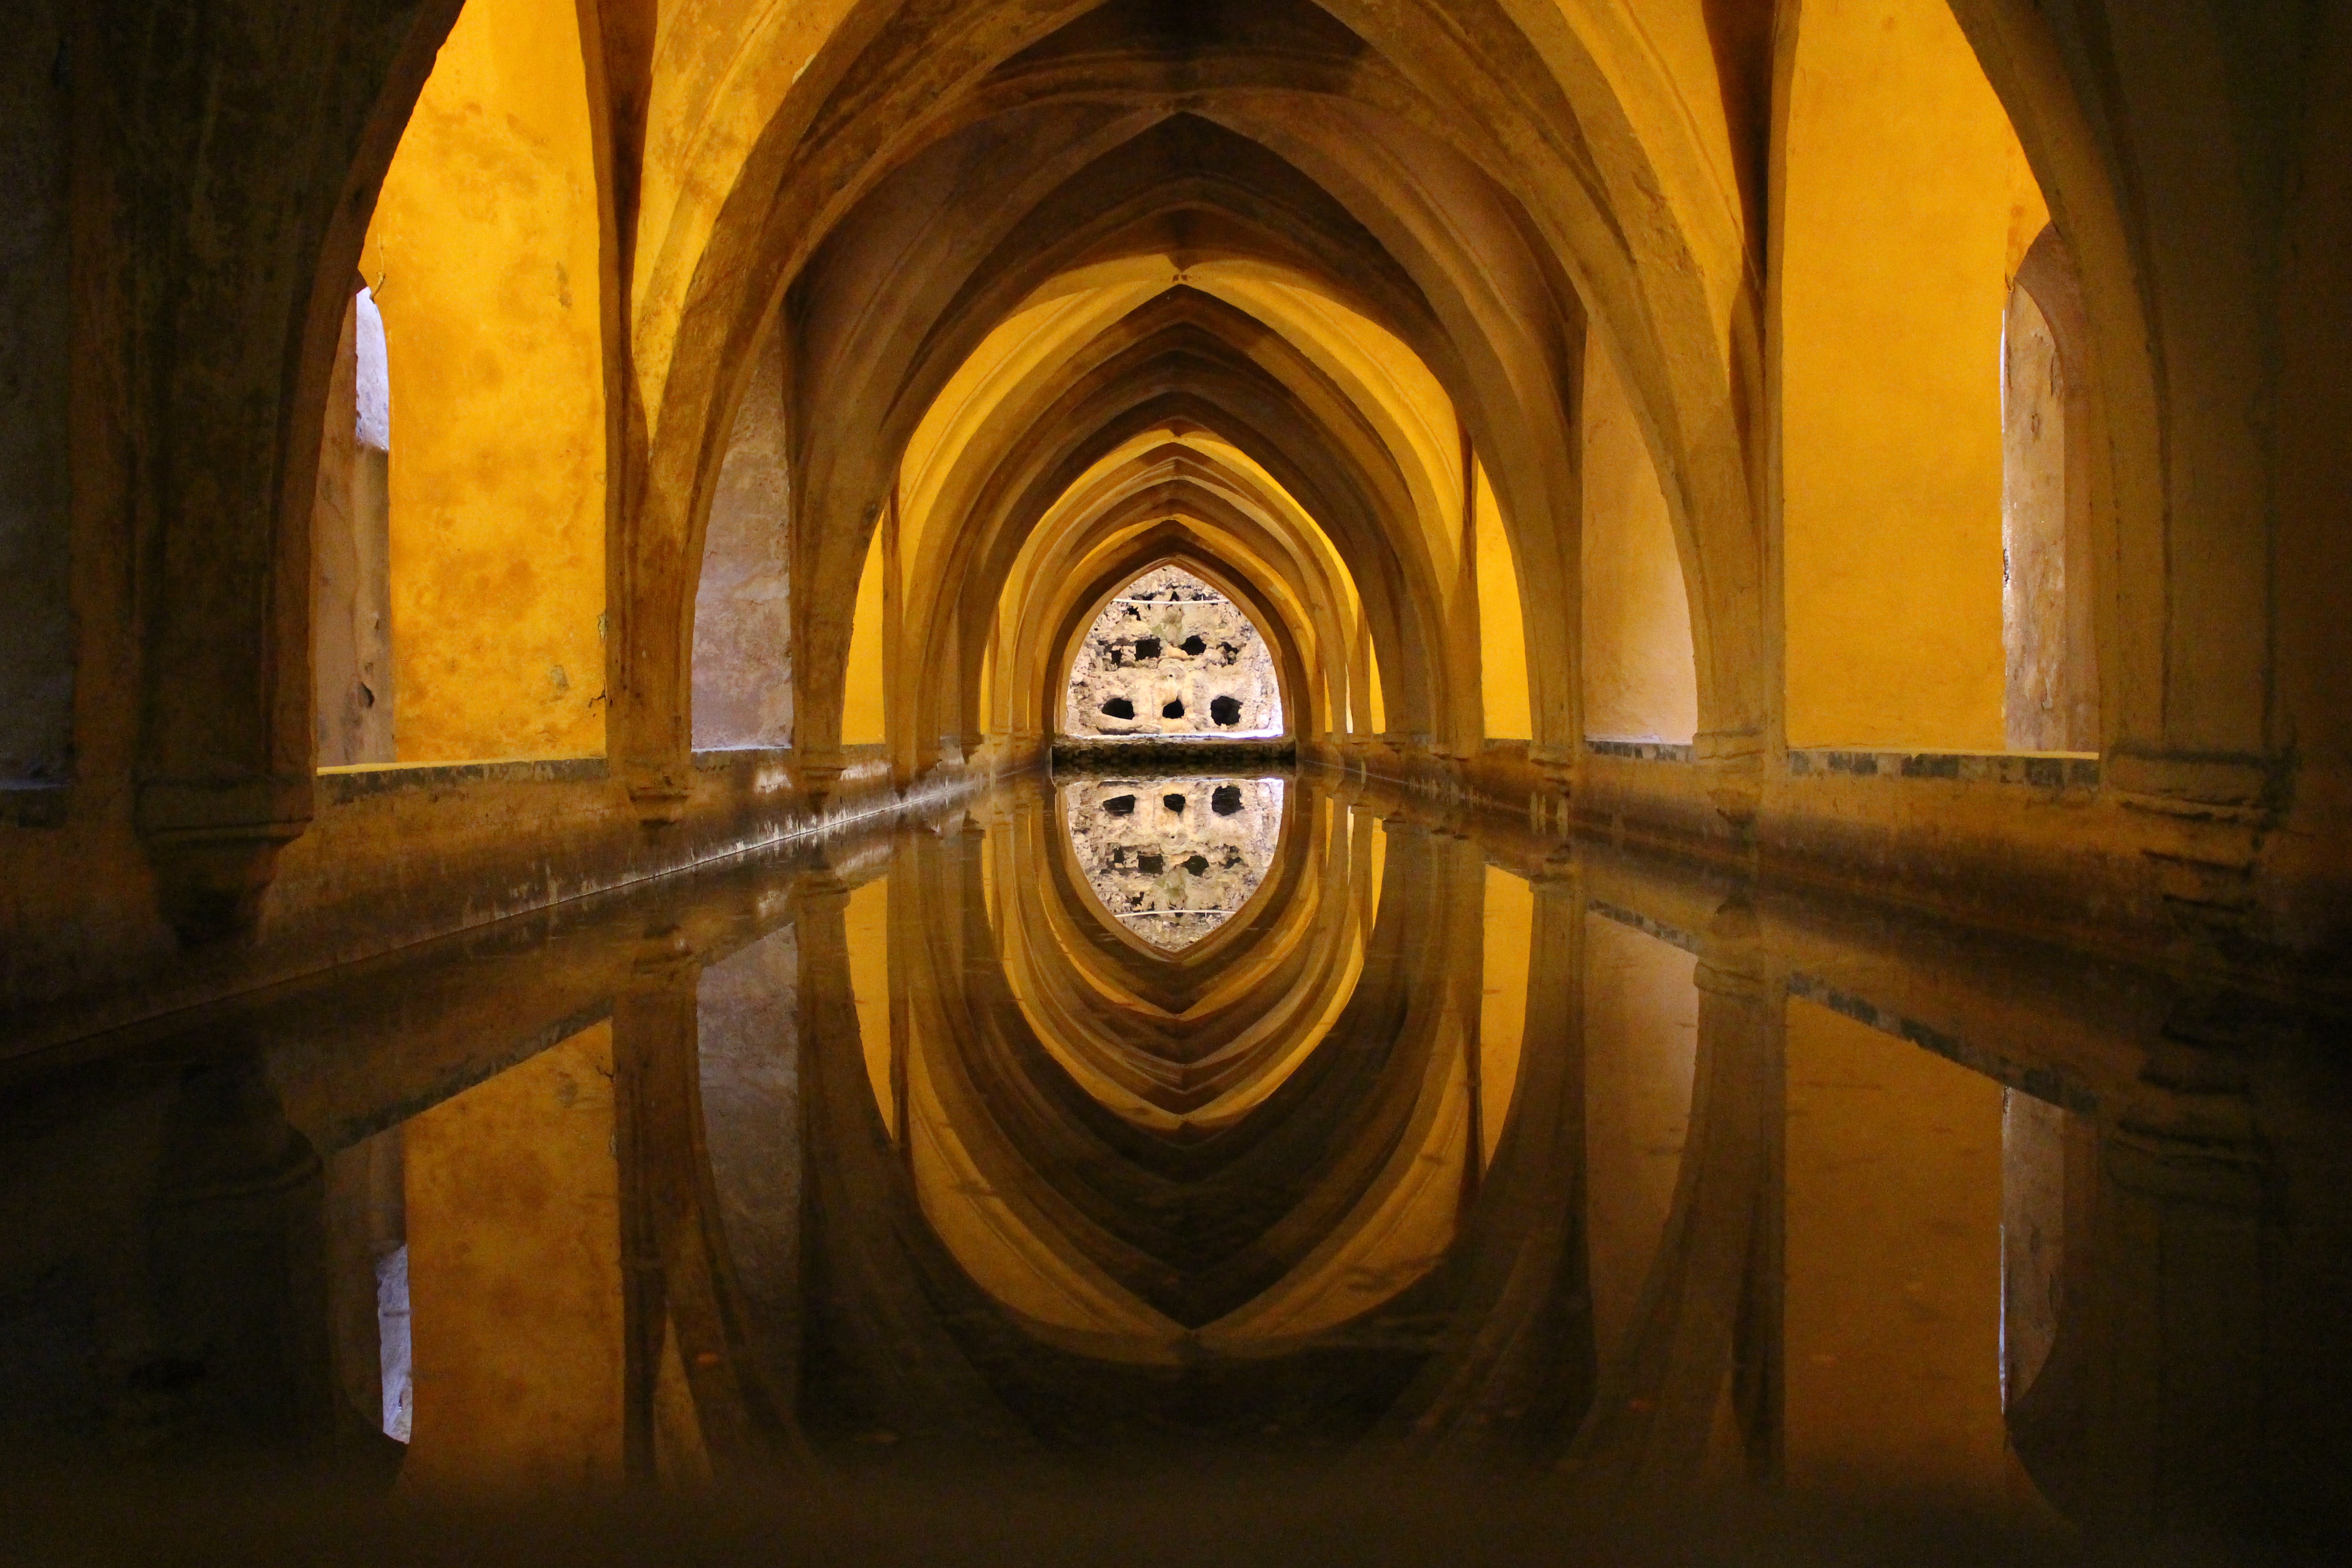
water, light, architecture, night, sunlight, stone, tunnel, arch, color, darkness, cathedral, temple, symmetry, vault, crypt, ancient history